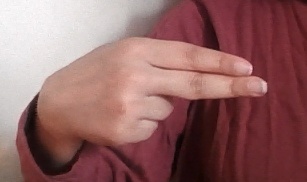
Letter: ain